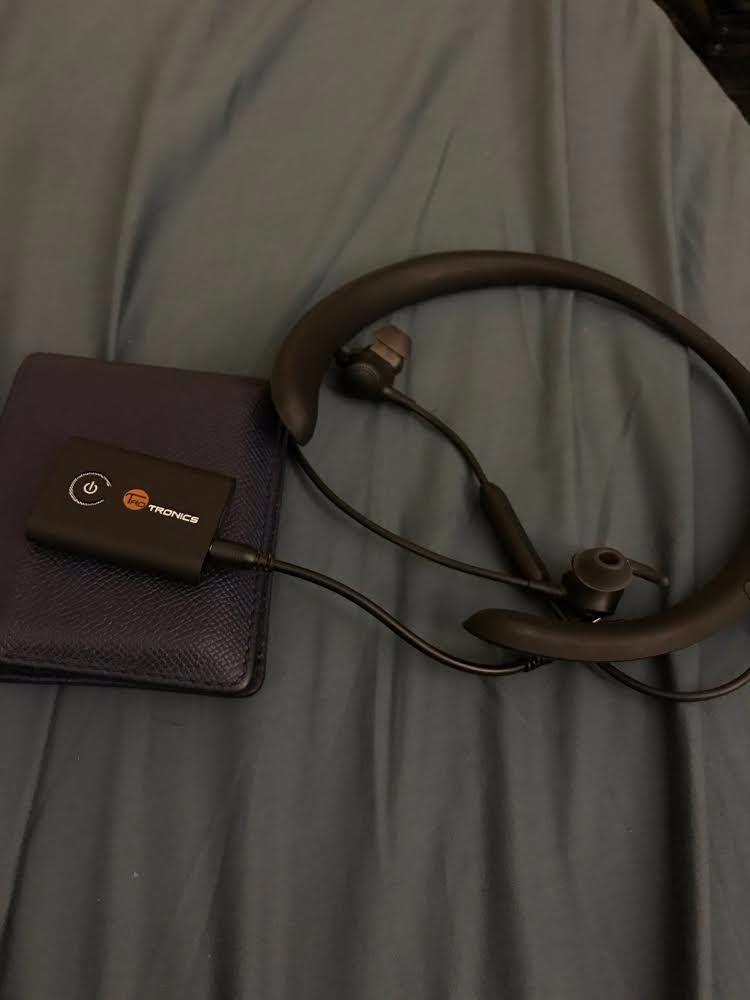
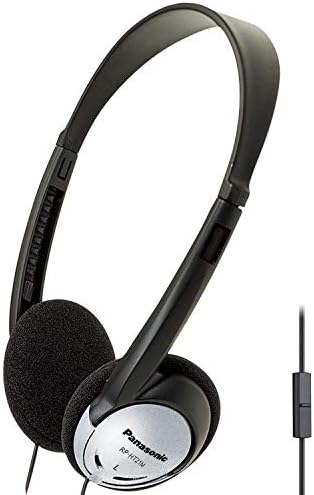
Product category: headphones
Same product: no